Wolf Messing: Who Saw through Time

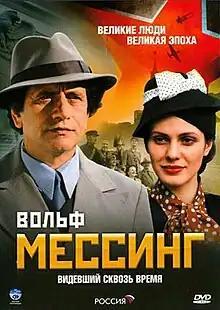

Wolf Messing: Who Saw Through Time is a Russian TV series about fate of Wolf Messing, based on the novel of the same name by the screenwriter Eduard Volodarsky. by the Russia-1 TV channel. The series premiered on the Russia-1 on November 15, 2009.